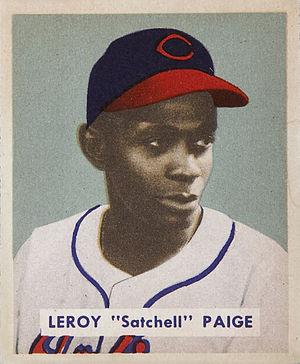
Leroy Robert Paige, dit Satchel Paige est un joueur de baseball qui évolue dans la Negro League de 1926 à 1950 et dans la Ligue majeure de baseball de 1948 à 1953, avec une pige en 1965. Ce lanceur droitier est considéré comme l'un des plus grands joueurs de l'histoire.